Prom Night IV: Deliver Us from Evil

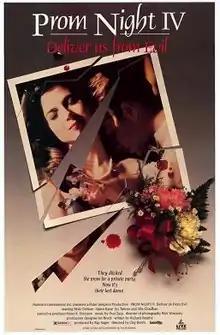
Theatrical release poster

Prom Night IV: Deliver Us from Evil is a 1991 Canadian slasher film directed by Clay Borris and starring Nicole de Boer and J. H. Wyman. The film follows a deranged Catholic priest who targets four teenagers on their prom night. It is the fourth film in the original "Prom Night" film series. Like the , it was released briefly in theaters before later being released to video.